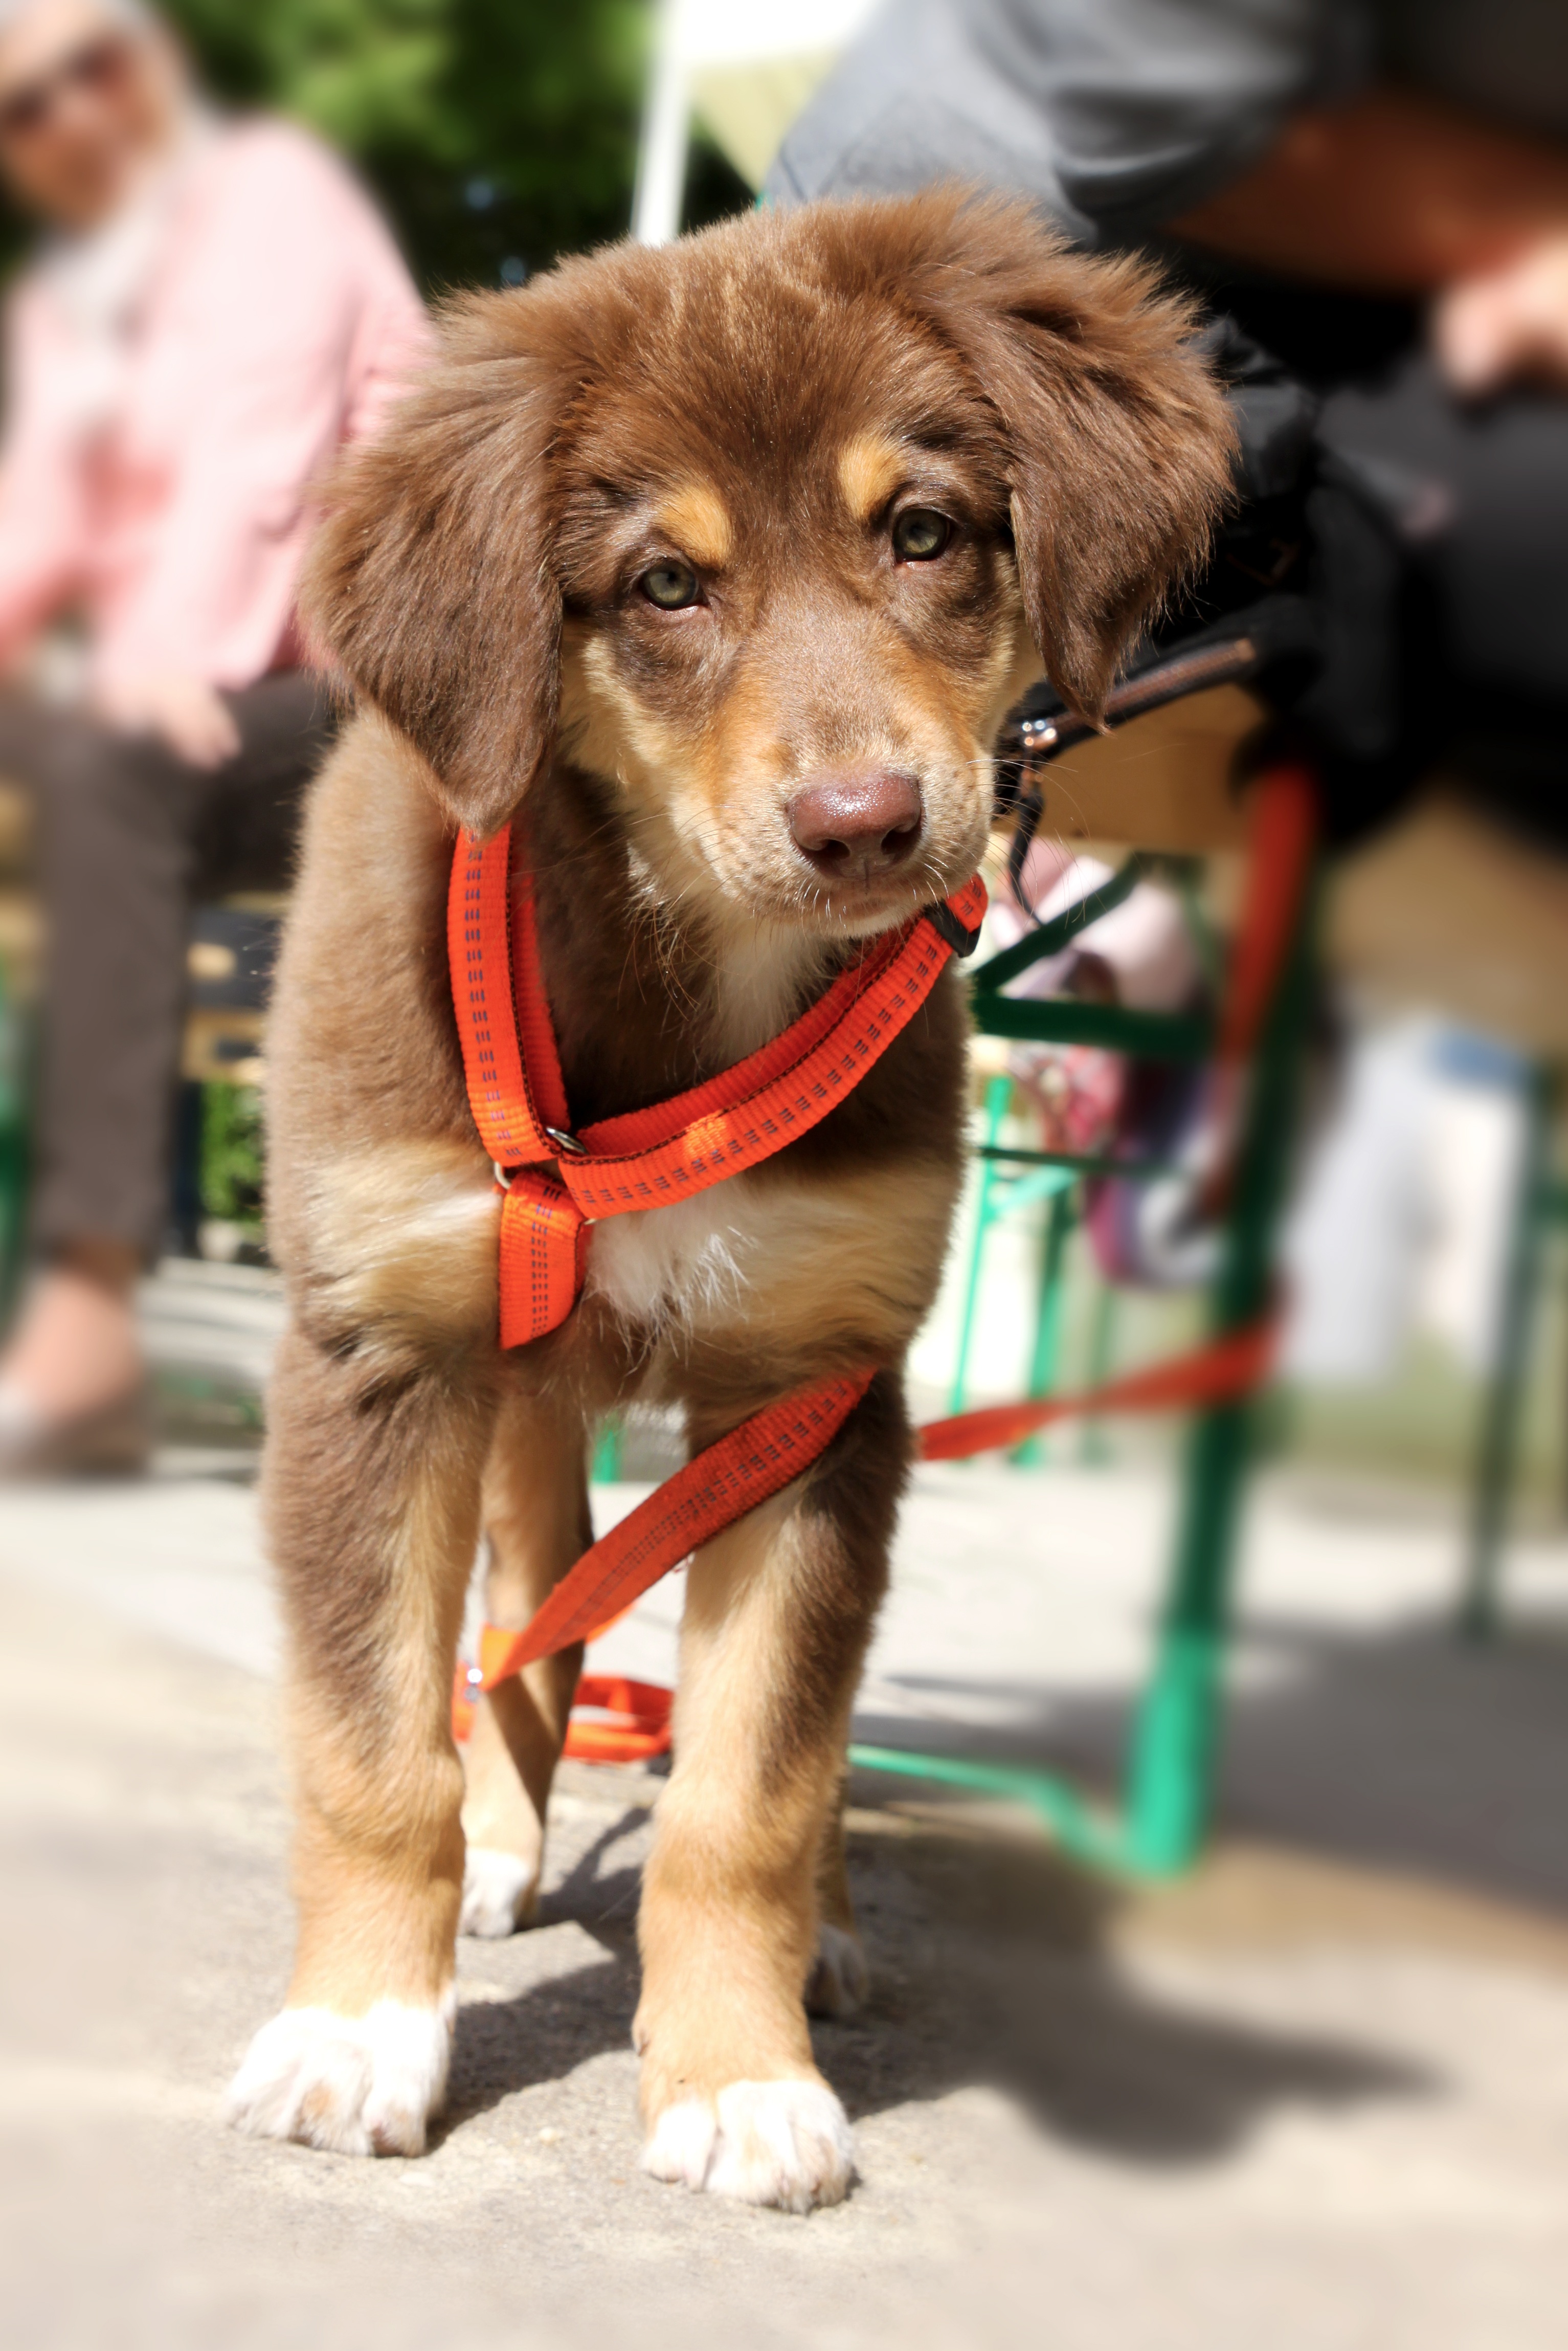
puppy, dog, animal, pet, fur, young, fluffy, mammal, friend, husky, nose, eyes, snout, hybrid, head, good, attention, dog head, animal portrait, light brown, dog snout, dog leash, dog walking, street dog, dog like mammal, dog crossbreeds, conformation show